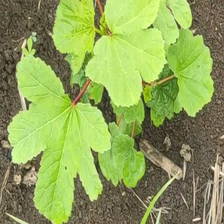
Weed species: Little_Mallow(Malva parviflora)